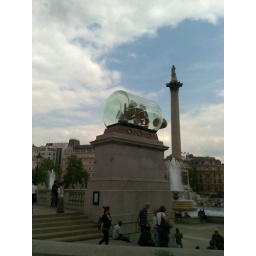
A replica of Lord Nelson's ship Victory, set inside a giant bottle and made by artist Yinka Shonibare